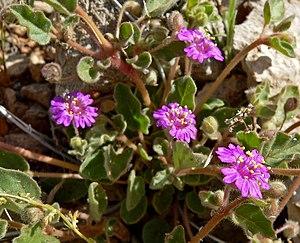
Allionia incarnata est une plante herbacée pérenne, rampante, originaire des continents nord, centre et sud-américain, de la famille des Nyctaginaceae.